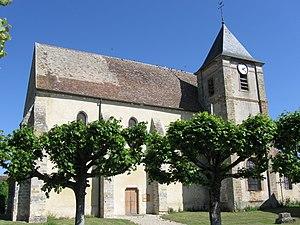
Église Saint-Pierre de Jaulnes. (Seine-et-Marne, région Île-de-France).
Jaulnes est une commune française située dans le département de Seine-et-Marne en région Île-de-France.